Thornaby TMD

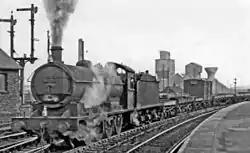
An ex-NER Class T2 0-8-0 No.63347 passes through with a westward Class H train, consisting mainly of flat-wagons conveying steel slabs from Dorman Long. 28 March 1955, photo by Ben Brooksbank

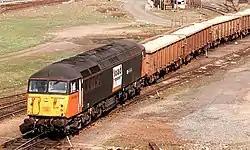
A British Rail Class 56 No.56039 in Loadhaul livery hauls a trainload of salt from Boulby into Tees Marshalling Yard, July 1998

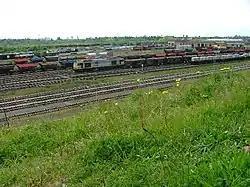
A Mainline-liveried British Rail Class 60 passes westwards through Thornaby with a steel stock service, May 2005. Thornaby TMD can be seen in the back of the picture

Thornaby TMD was a railway traction maintenance depot situated in Thornaby, England, latterly operated by DB Schenker. The depot was situated to the east of , on the northern side of the line to Middlesbrough.